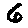
Label: 6